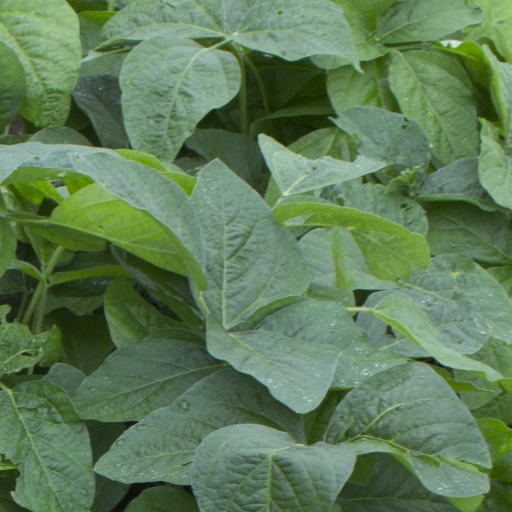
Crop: soybean